Maria Kapnist

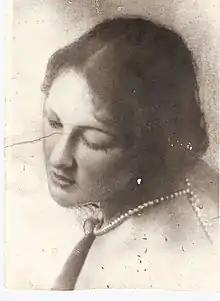

Maria Rostyslavivna Kapnist, née Marietta Rostyslavivna Kapnist-Sirko (9 (22) March 1913, St. Petersburg – 25 October 1993, Kyiv) was a Ukrainian actress, and an Honored Artist of the Ukrainian SSR (1988). During her nearly forty-year acting career, from 1956 to 1993, she played more than a hundred roles.